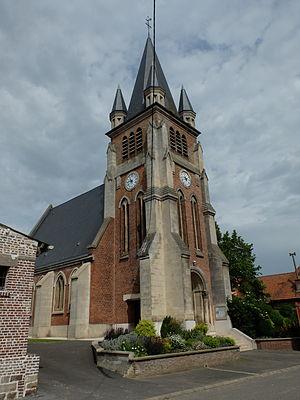
Vue de l'église Saint-Vaast de Pelves.
Pelves est une commune française située dans le département du Pas-de-Calais en région Hauts-de-France.